Indian Institute of Aeronautics

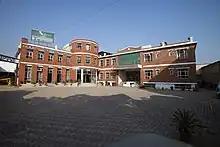

The organization forfeited its DGCA approval in year 2013 and applied went for European Union Aviation Safety Agency (EASA) Basic Aircraft Maintenance Training Approval in the year 2015. It earned permission to run EASA Part-66 aircraft maintenance training program in Category B1.1 Aeroplane Turbine.